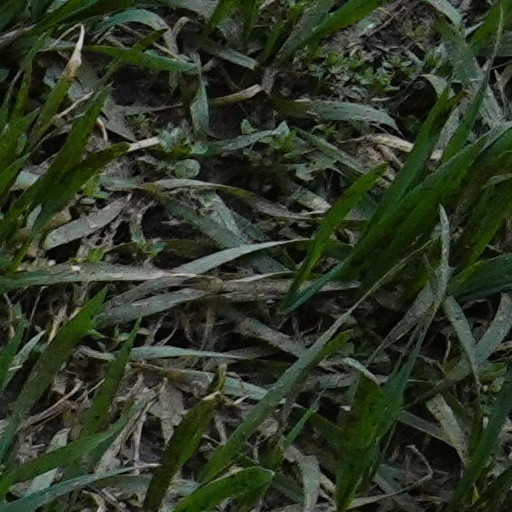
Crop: wheat